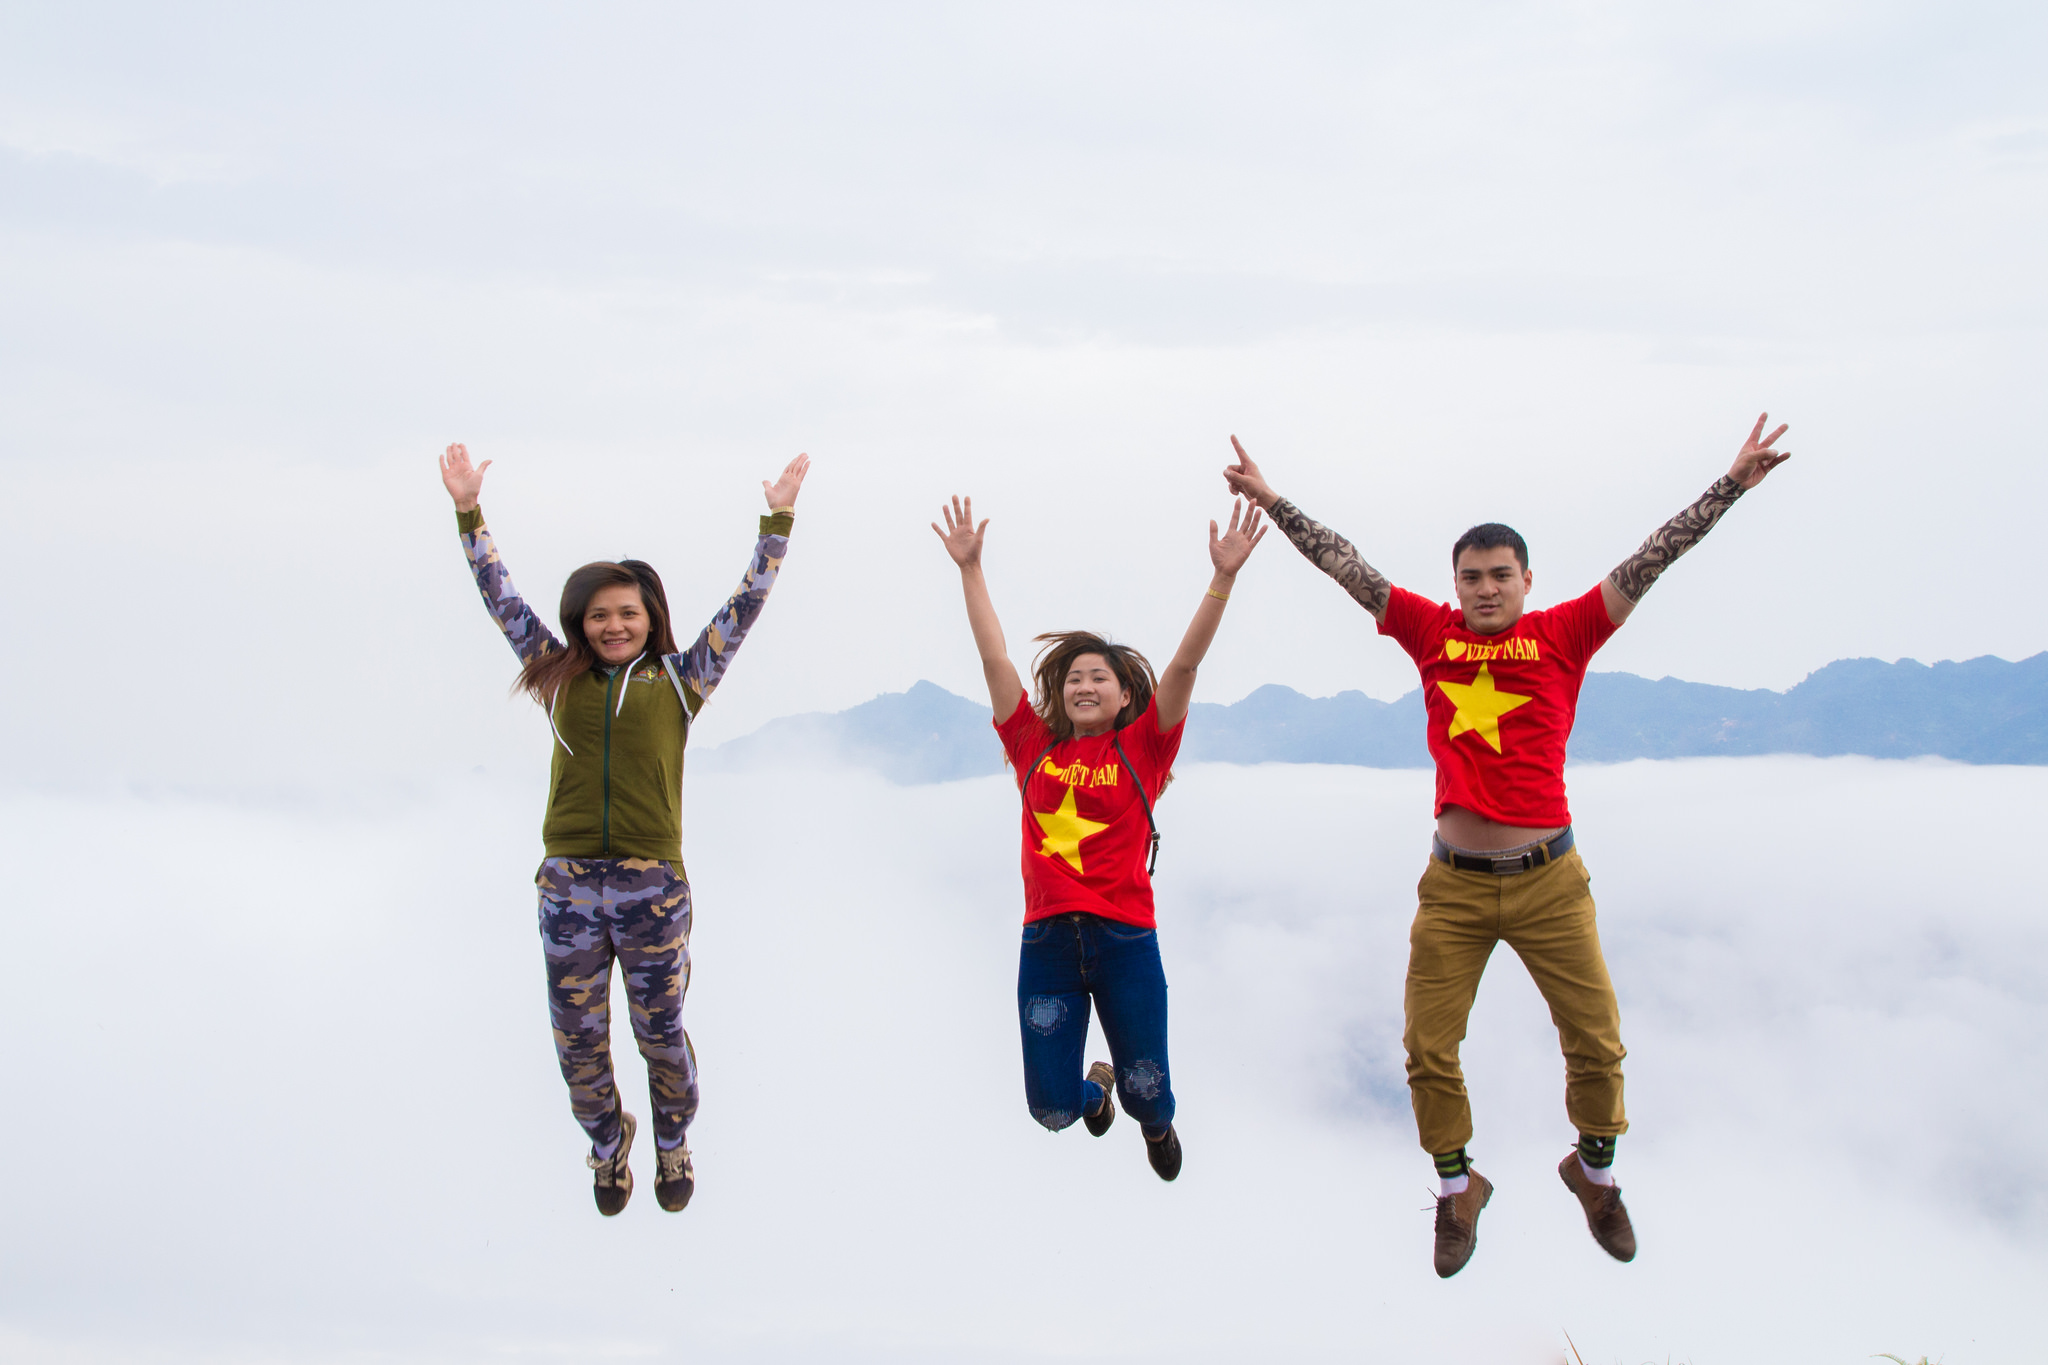
tour, travel, fun, sky, vacation, jumping, leisure, winter, extreme sport, tourism, adventure, happiness, cloud, friendship